Jaïro Riedewald

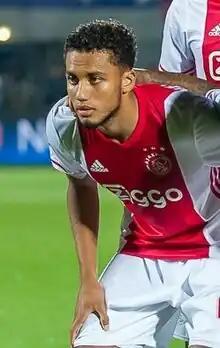
Riedewald lining up for Ajax in 2016

Jaïro Jocquim Riedewald (born 9 September 1996) is a Dutch professional footballer who plays as a defensive midfielder or left-back.